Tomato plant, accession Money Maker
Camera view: bottom (45 deg); turntable rotation: 300 degrees
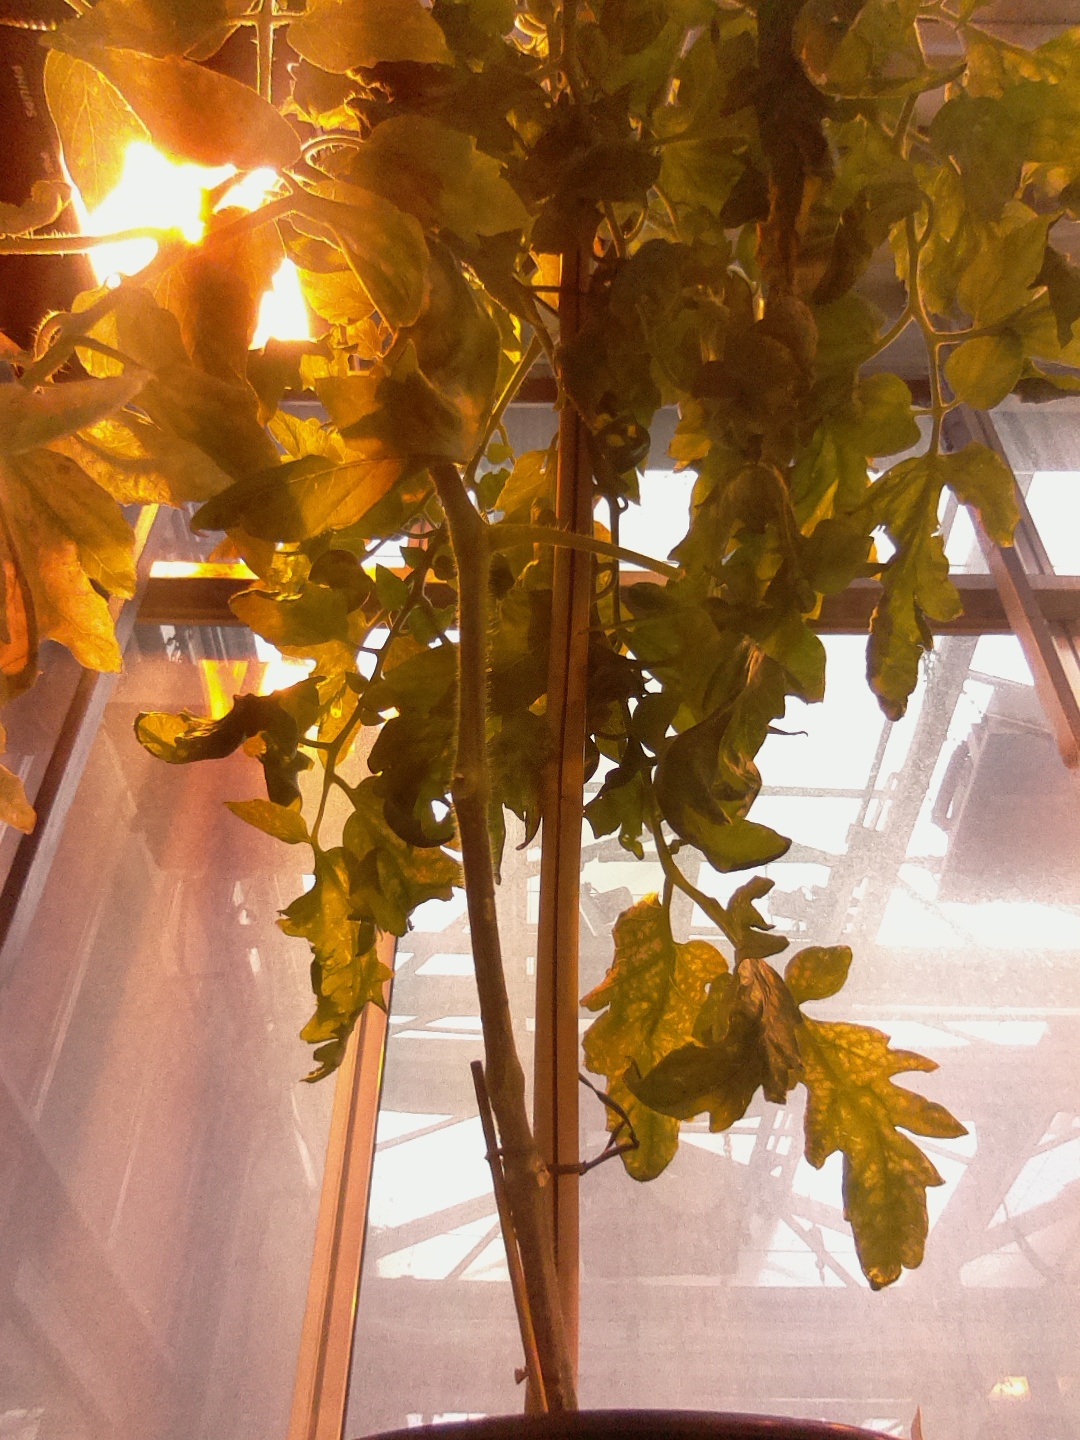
BBCH growth stage 78: 80% -90% of final fruit size